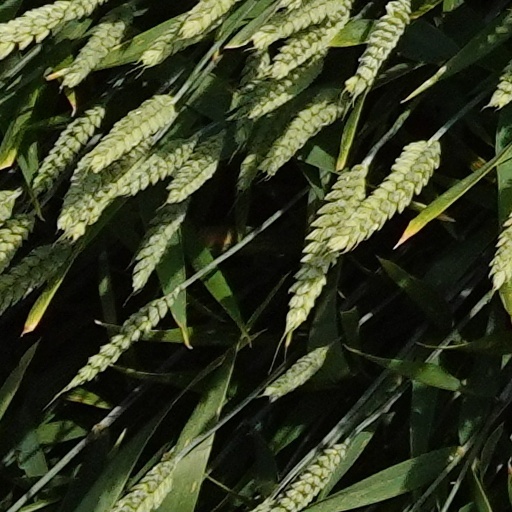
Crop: wheat